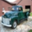
Label: pickup_truck